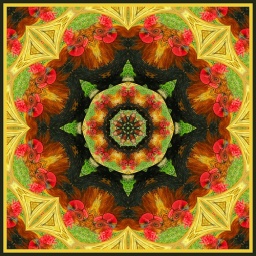
I'm as dumb as a chicken in a forest when it comes to working with K-play.